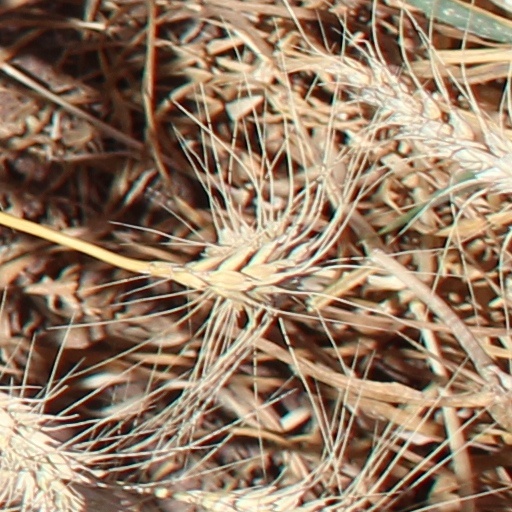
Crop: wheat